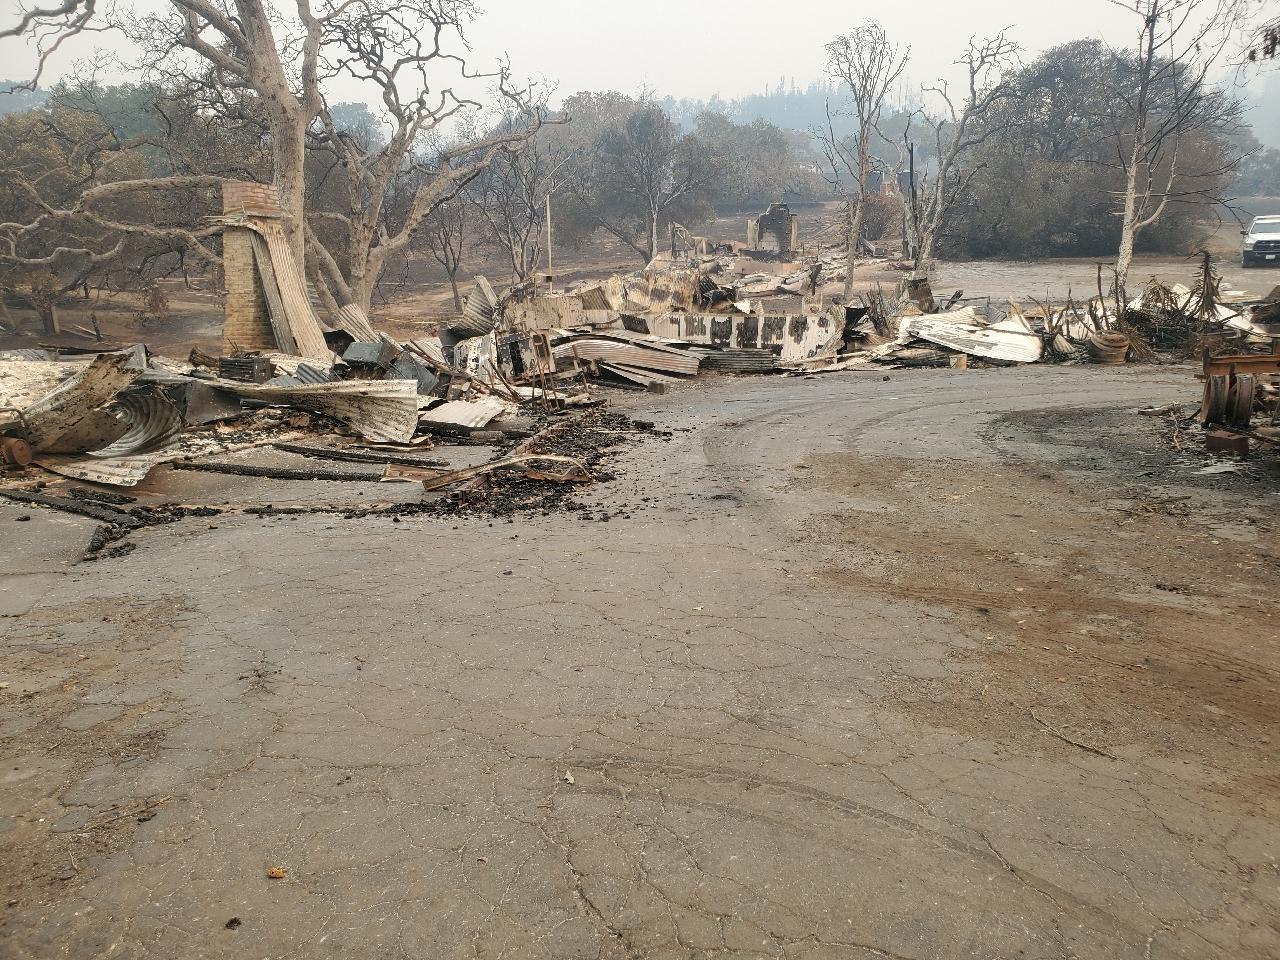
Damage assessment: destroyed